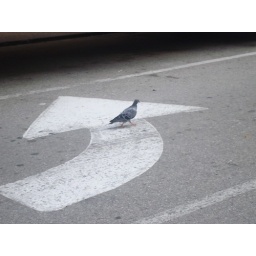
a bird standing in the street near TGI Fridays on Chestnut